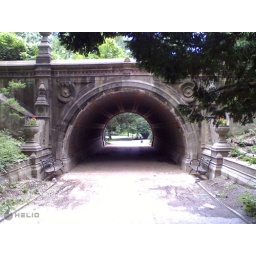
North of the boat house in Prospect Park